BAE Systems Maritime – Maritime Services

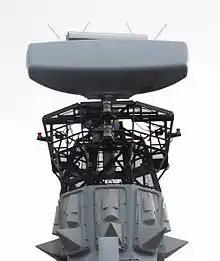
Artisan Type 997 Radar installed on HMS "Argyll"

Maritime Services has developed radars for both the Royal Navy and other customers. Principal products include several variants of the Type 997 Artisan radar,the SAMPSON radar and the Commander SL Long Range Tactical Air Defence Radar. In November 2017, Maritime Services was awarded a five-year, £18m contract to support the long-range radar equipment on the UK's six Type 45 destroyers. In June 2023, it was awarded a ten year contract to support the three main radar systems used across the Royal Navy Fleet and to develop the next generation of radar technology.